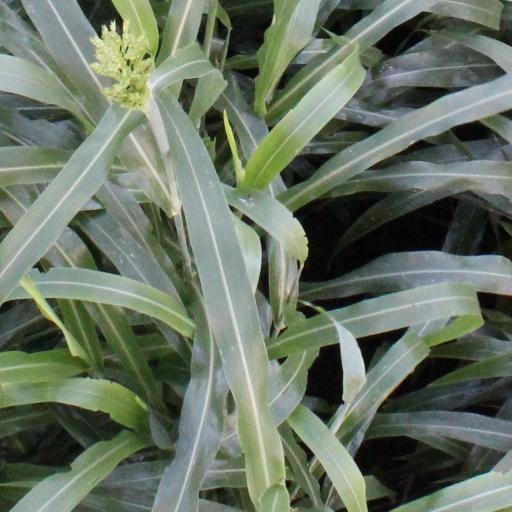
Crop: sorghum